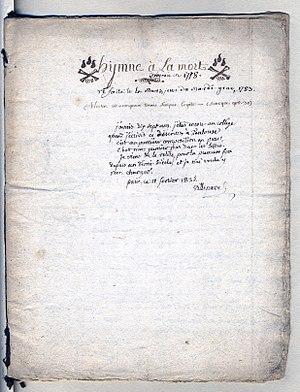
Mathieu-Guillaume-Thérèse Villenave, né le 13 avril 1762 à Saint-Félix de Caraman, mort le 16 mars 1846 à Nantes, est un homme de lettres, journaliste, avocat, bibliophile et collectionneur d'autographes français.